Minneapolis–Saint Paul International Airport

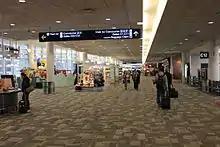
Terminal 1

In 2023, Minneapolis-Saint Paul was recognized by analytics company Cirium as the world's most punctual international airport, having on-time departure and arrival rates of 84.44% and 84.62% respectively.